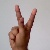
The image shows a hand gesture representing the letter 'K' in Indian Sign Language.